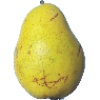
Label: pear_monster